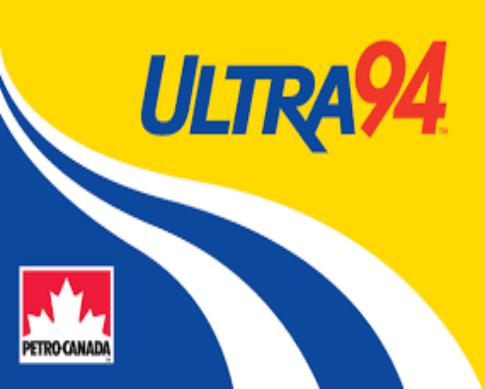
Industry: Transportation